Describe the emotion expressed in this image:  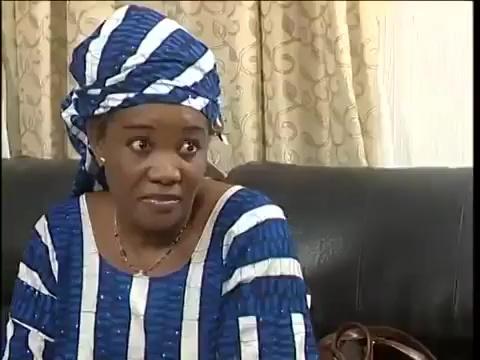
This person displays Suffering, valence and arousal with low intensity.